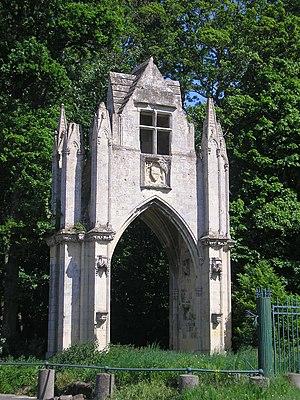
L’abbaye Saint-Martin de Troarn, fondée au XIᵉ siècle, est située sur la commune de Troarn dans le département du Calvados en Normandie, France.
Cette liste regroupe une partie des monuments historiques du Calvados.
Banneville-la-Campagne est une commune française, située dans le département du Calvados en région Normandie, peuplée de 173 habitants.